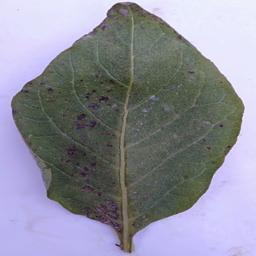
Etiqueta: Tizon_Temprano